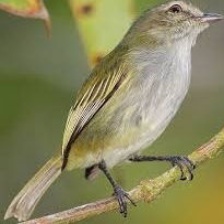
Species: NORTHERN BEARDLESS TYRANNULET
Scientific name: CAMPTOSTOMA IMBERBE